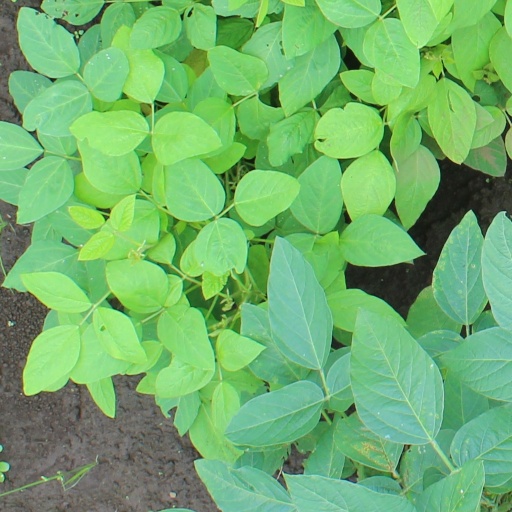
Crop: soybean